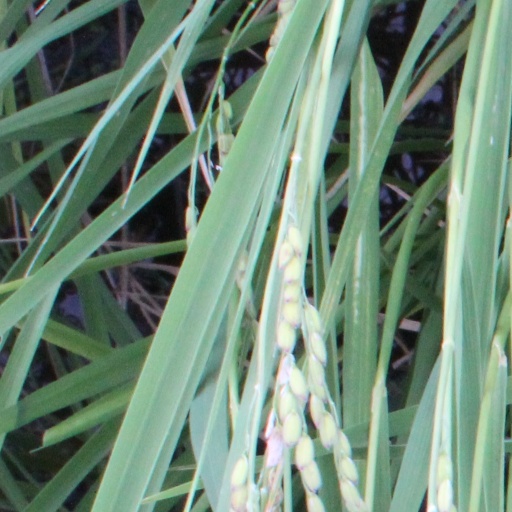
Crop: rice